Fighting Beauty Wulong

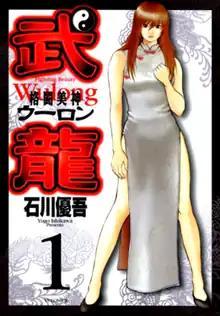
First volume cover

is a Japanese manga series written and illustrated by Yūgo Ishikawa. It was serialized in Shogakukan's manga magazine "Weekly Young Sunday" from August 2002 to May 2007, with its chapters collected in 18 volumes and additional prequel volume. The series was adapted into a two-season of 25 episodes each, animated by TMS Entertainment and broadcast on TV Tokyo from October 2005 to October 2006.